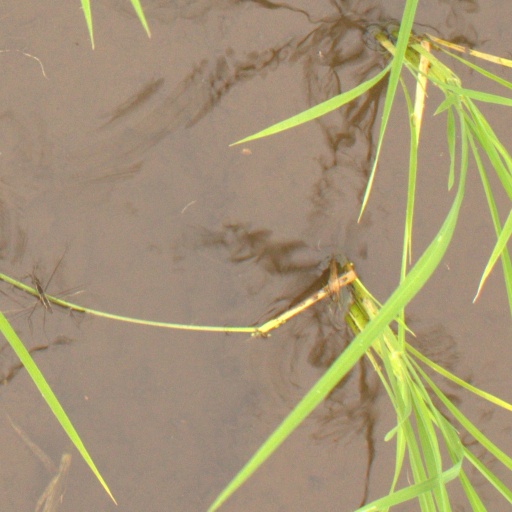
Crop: rice